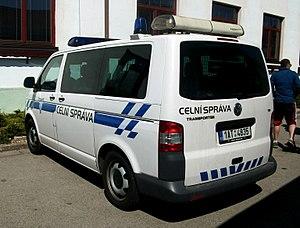
Véhicule des douanes tchèques